Hill Crest Community Center

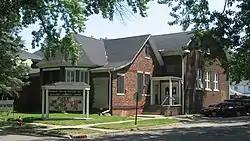
Hill Crest Community Center, May 2012

Hill Crest Community Center is a historic community centre complex located at Clinton, Vermillion County, Indiana. The complex was built between 1911 and 1922 and consists of three interconnected buildings. The chapel was designed by architect Isaac Pursell and built in 1911. It is a -story, brick building with Queen Anne style design elements. The gymnasium / auditorium building was added in 1922, and is a barrel-vaulted roofed brick building with Late Colonial Revival style design elements. The two-story, brick Prairie School style residence was also added about 1922. The community center provided a focus of community service to the immigrant population of Clinton.